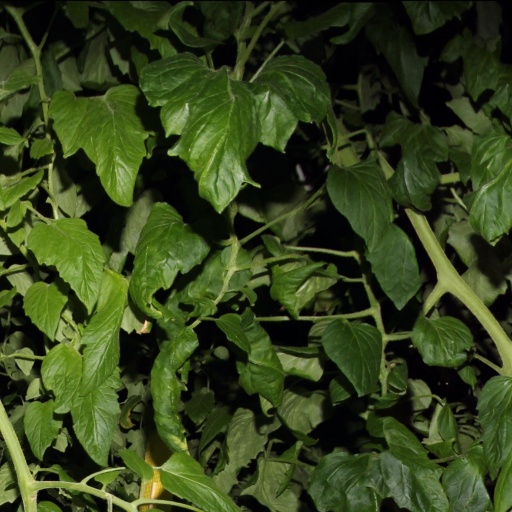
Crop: tomato